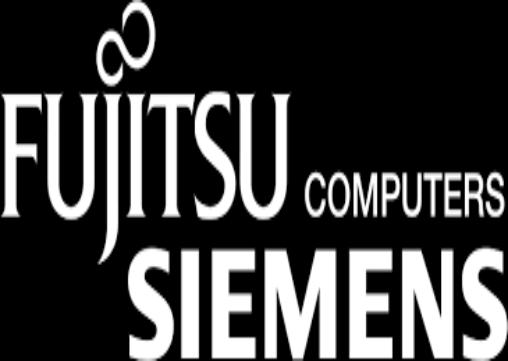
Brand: Fujitsu Siemens
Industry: Electronic